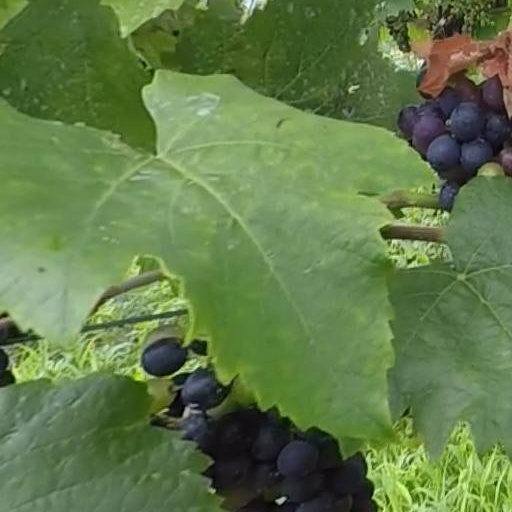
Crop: grape